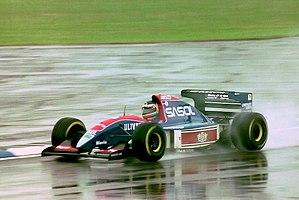
La Jordan 193 est la monoplace de Formule 1 engagée par Jordan Grand Prix lors du championnat du monde de Formule 1 1993. Elle est pilotée par le Brésilien Rubens Barrichello qui effectue sa première saison en Formule 1 et l'Italien Ivan Capelli. Ce dernier est successivement remplacé par le Belge Thierry Boutsen, les Italiens Marco Apicella et Emanuele Naspetti et l'Anglais Eddie Irvine. Naspetti est également le pilote-essayeur de l'écurie.